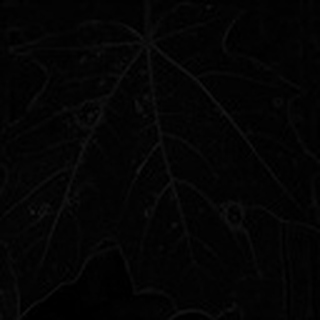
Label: cotton_target_spot